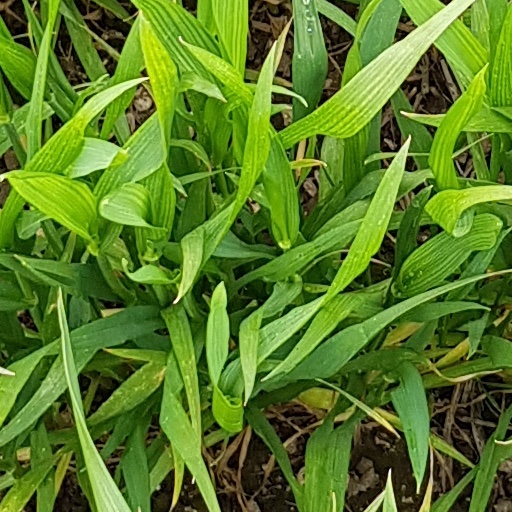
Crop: wheat